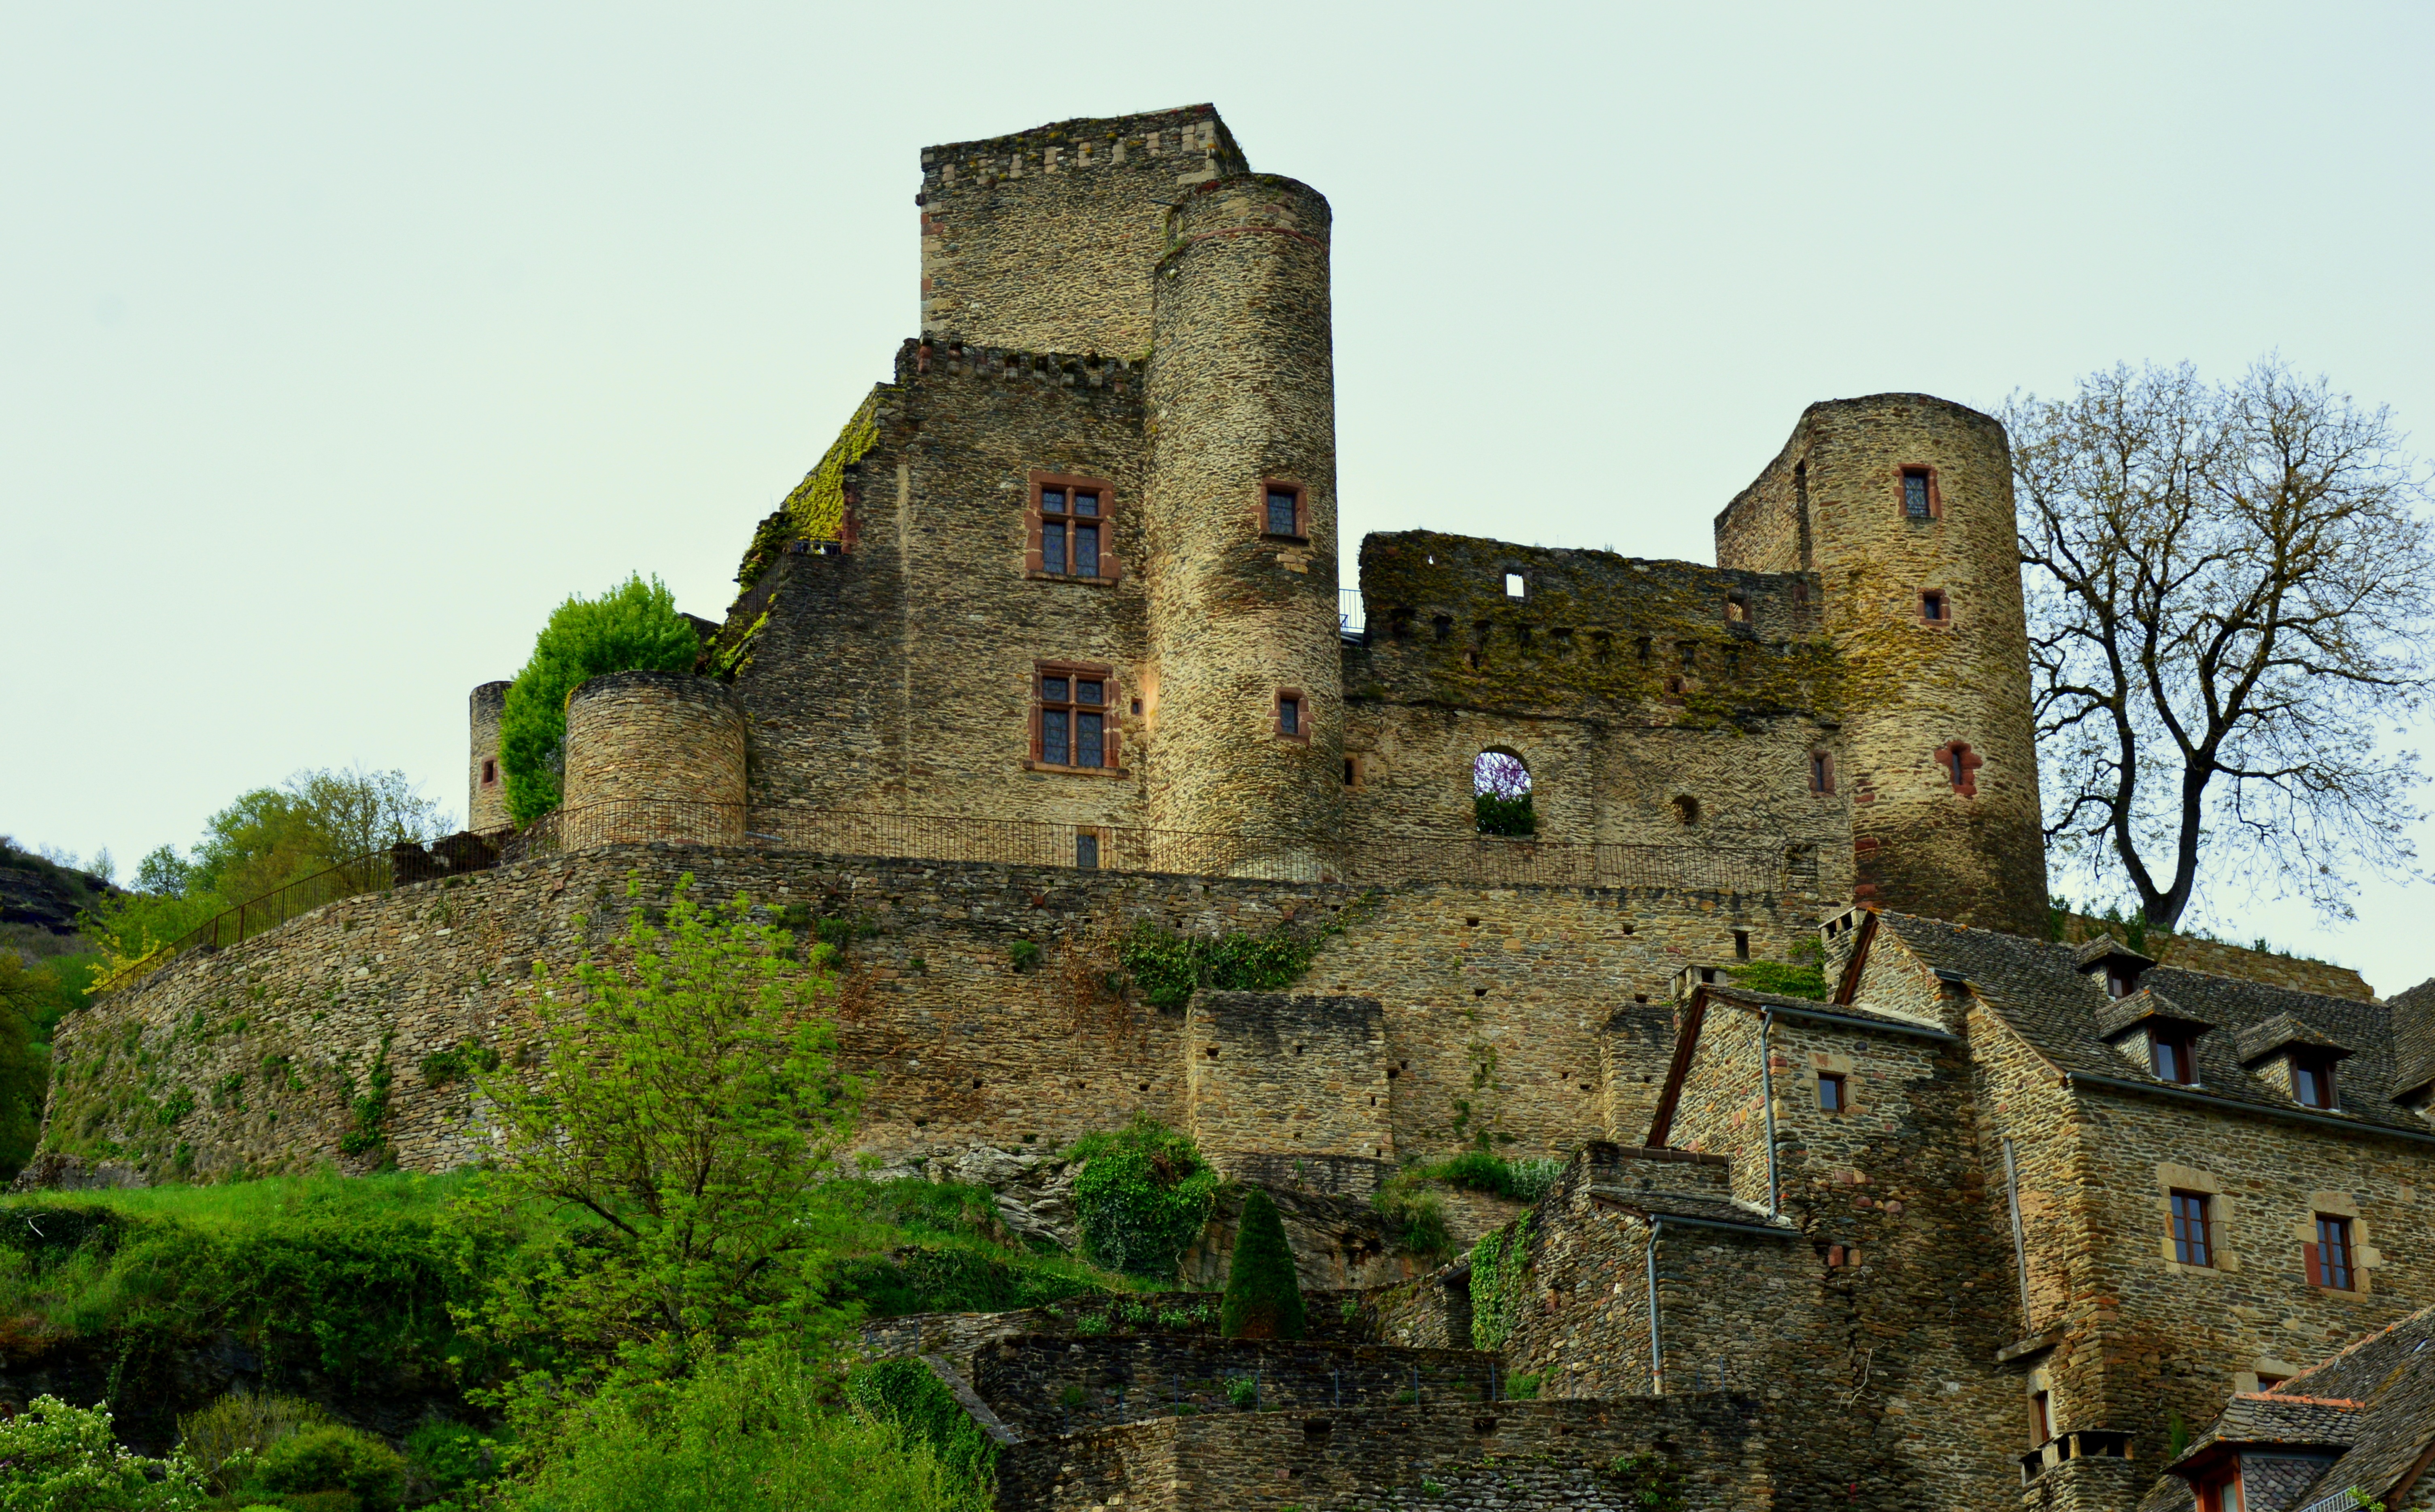
building, chateau, village, castle, fortification, medieval, ruins, monastery, estate, middle ages, moat, rural area, belcastel, aveyron, water castle